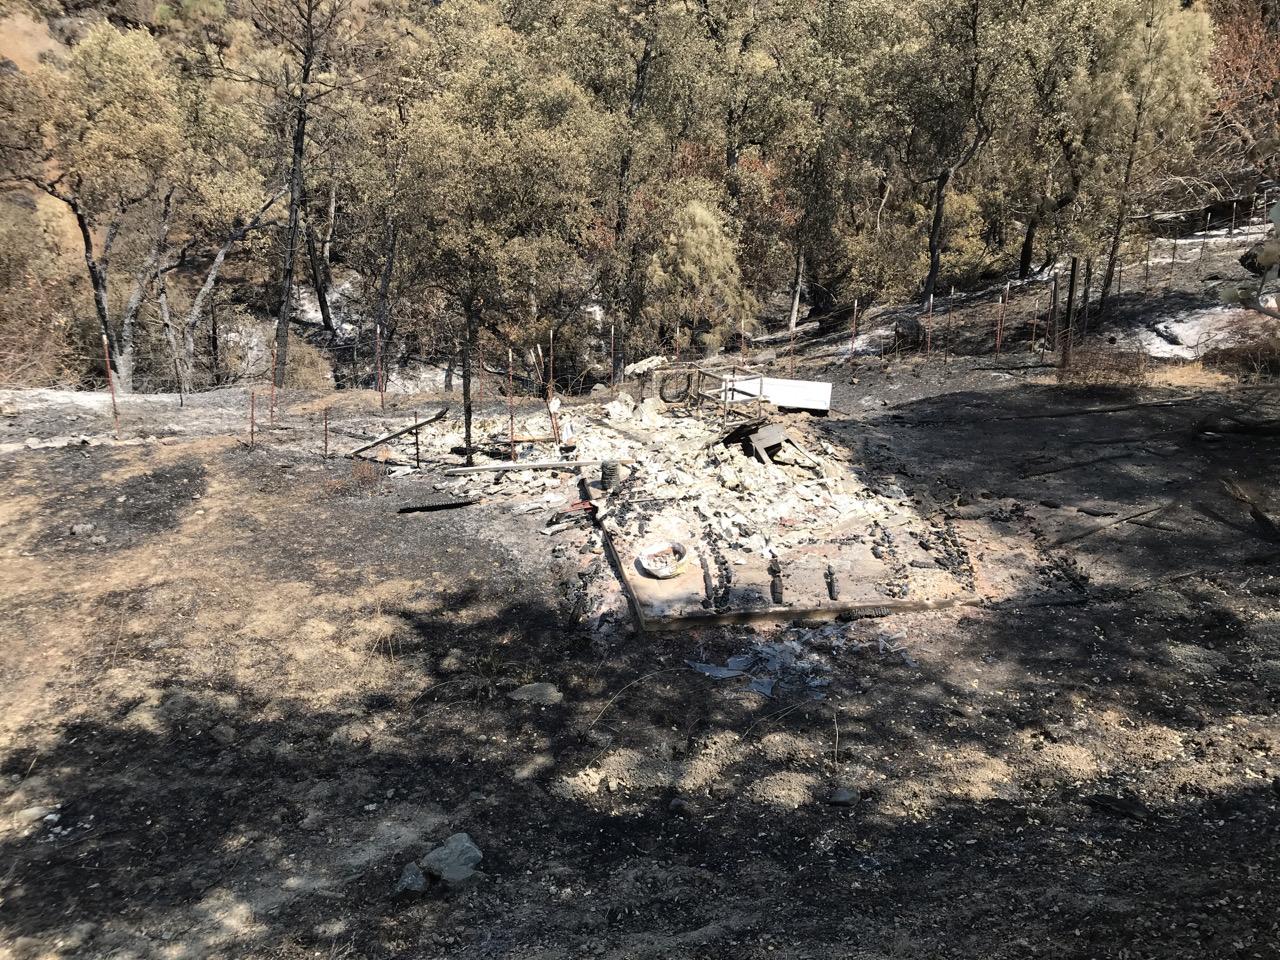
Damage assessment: destroyed